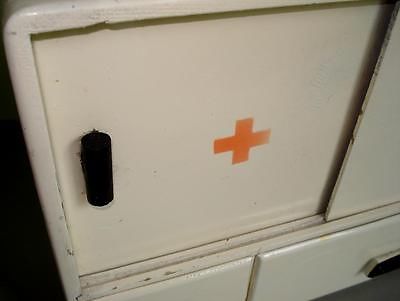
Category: cabinet